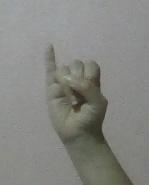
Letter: meem